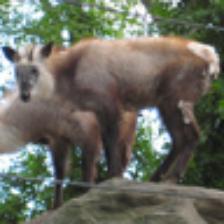
Label: NonHuman